Check (film)

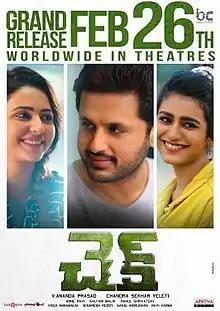
Theatrical release poster

Check is a 2021 Indian Telugu-language prison drama film written and directed by Chandra Sekhar Yeleti. Produced by V. Anand Prasad's Bhavya Creations, the film stars Nithiin, Rakul Preet Singh, Priya Prakash Varrier (in her Telugu film debut), and Simran Choudhary. Nithiin plays Aditya, a chess player who is on death row. The film was released on 26 February 2021. It received generally mixed reviews and became a flop in the box office.